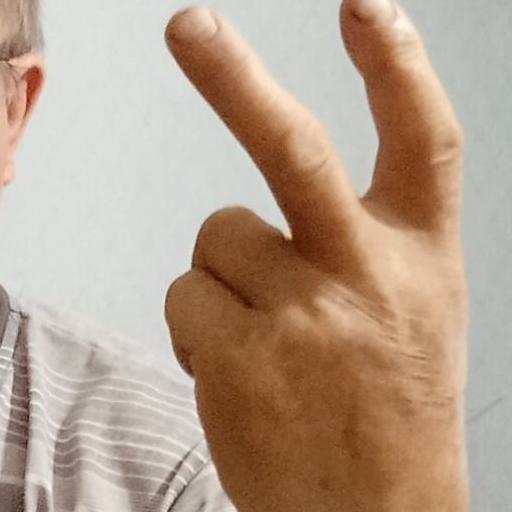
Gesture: peace_inverted